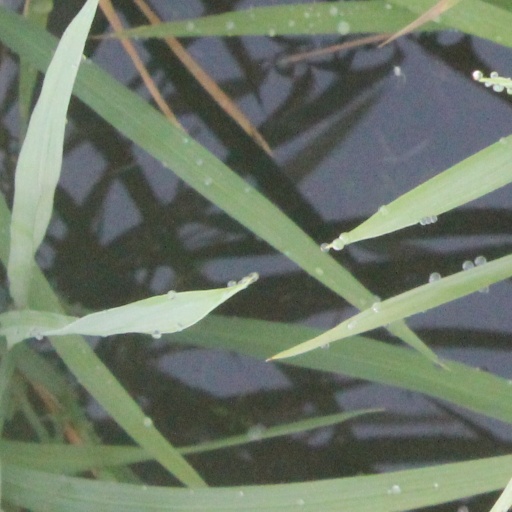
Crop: rice